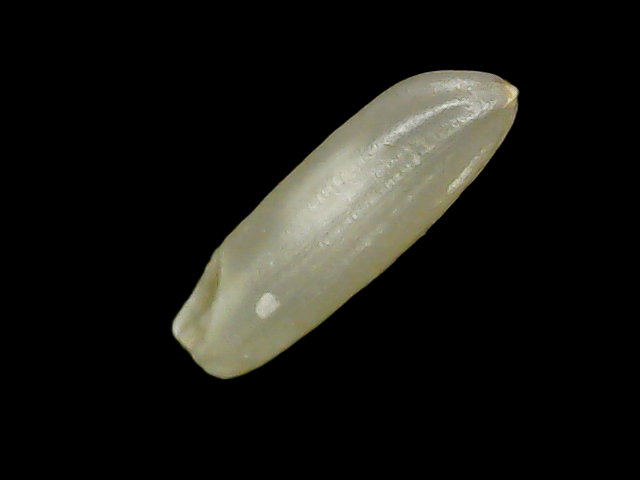
Rice variety: Binadhan21